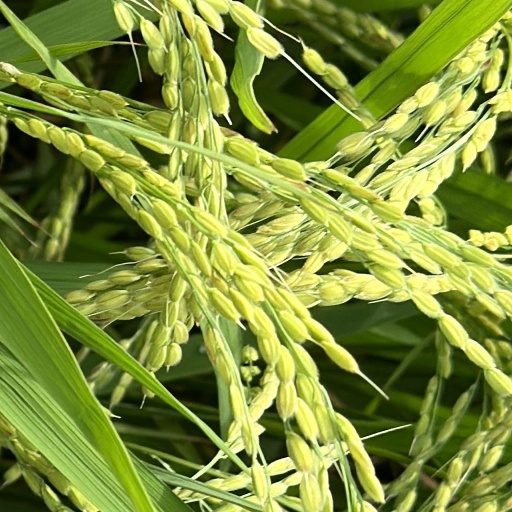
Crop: rice